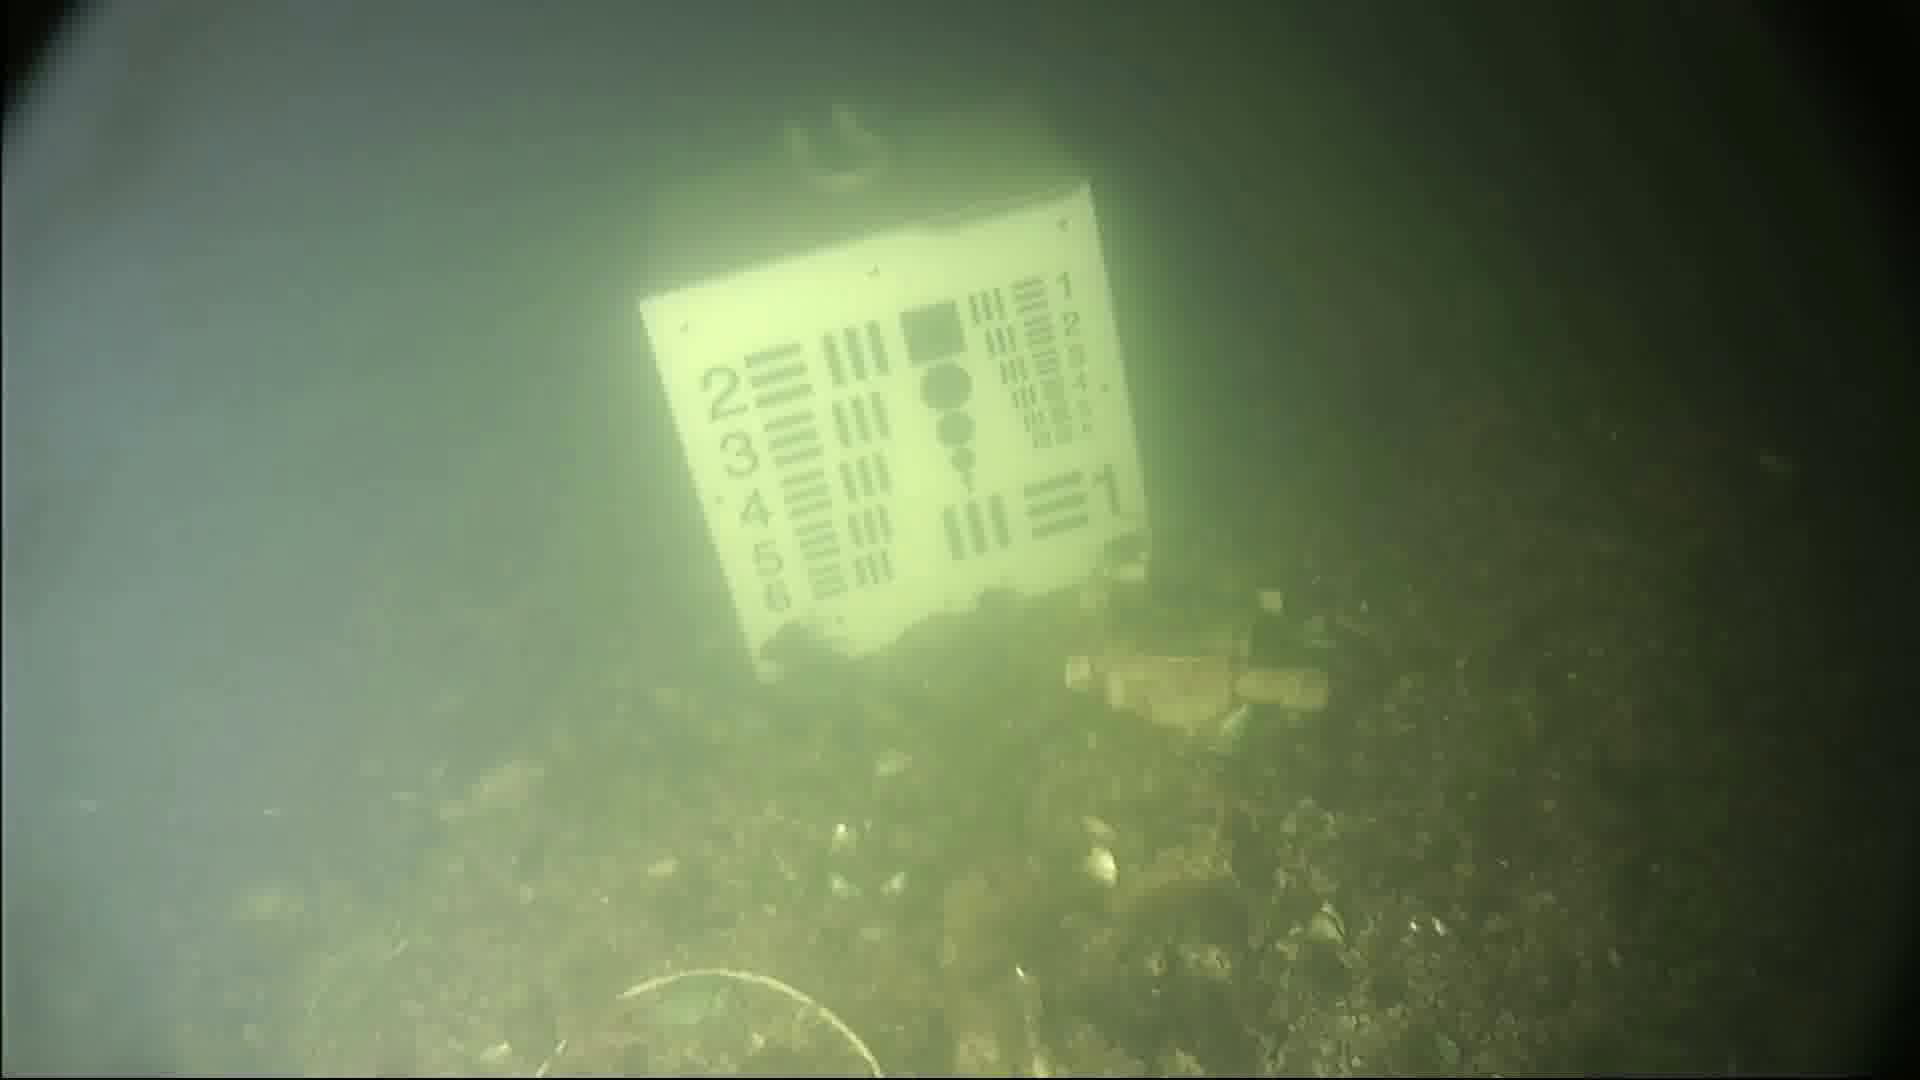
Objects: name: starfish
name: crab